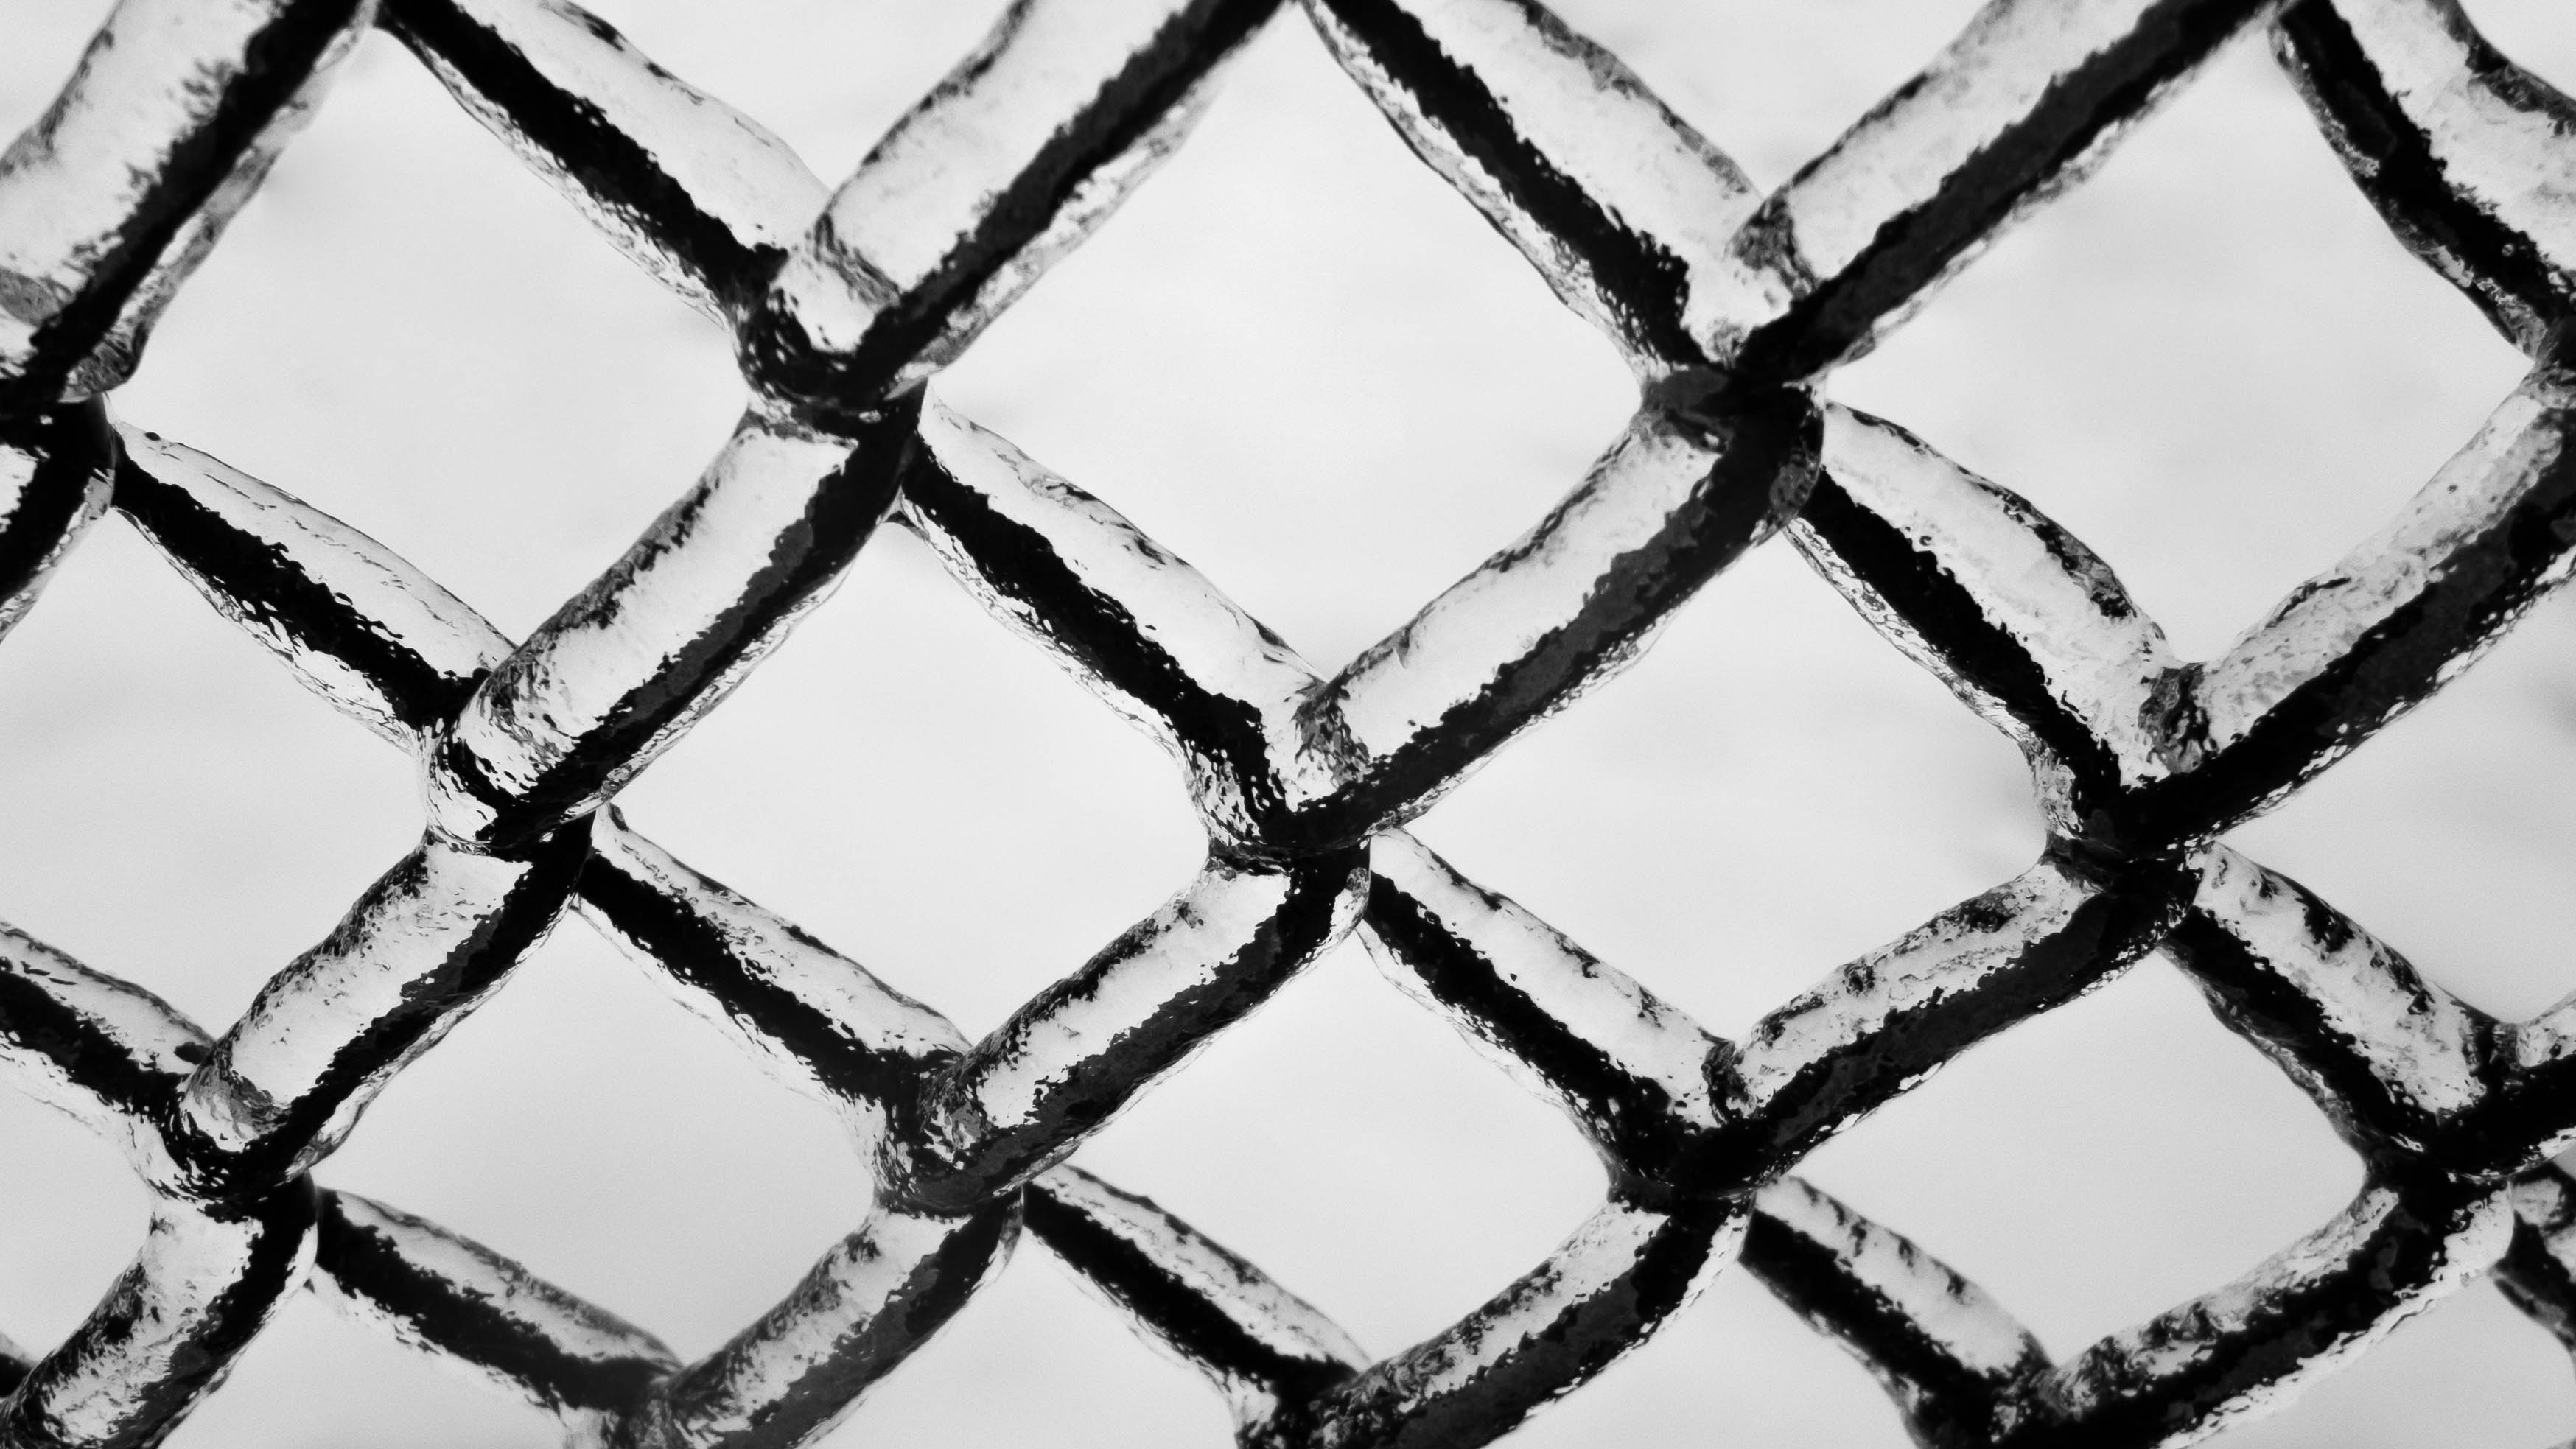
branch, cold, fence, black and white, white, chain, ice, pattern, line, frozen, link, black, monochrome, material, circle, invertebrate, twig, close up, design, canada, net, symmetry, mississauga, ontario, lumix, panasonic, dmc, lx7, panasoniclumixdmclx7, shape, monochrome photography, outdoor structure, chain link fencing, wire fencing, home fencing